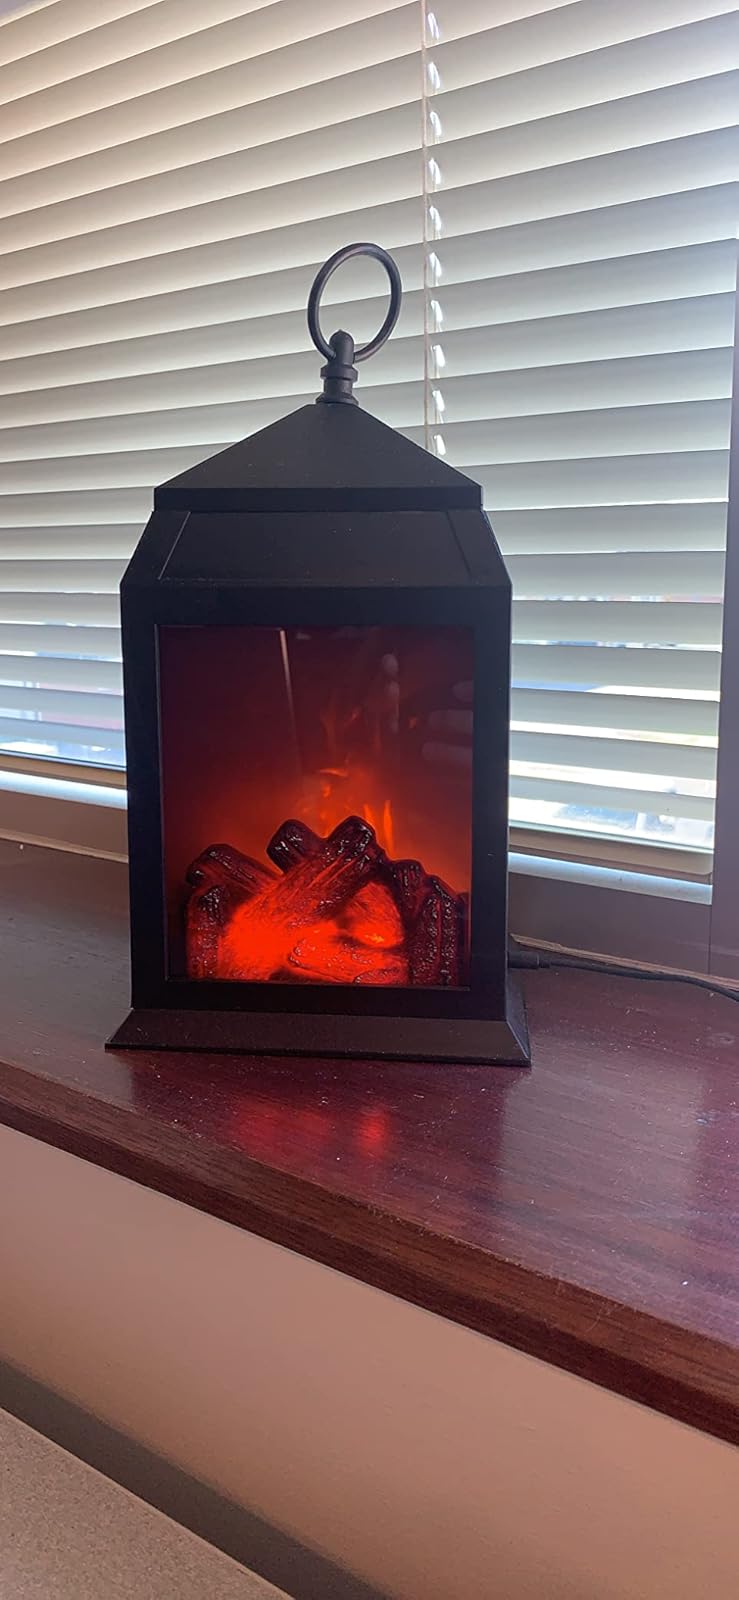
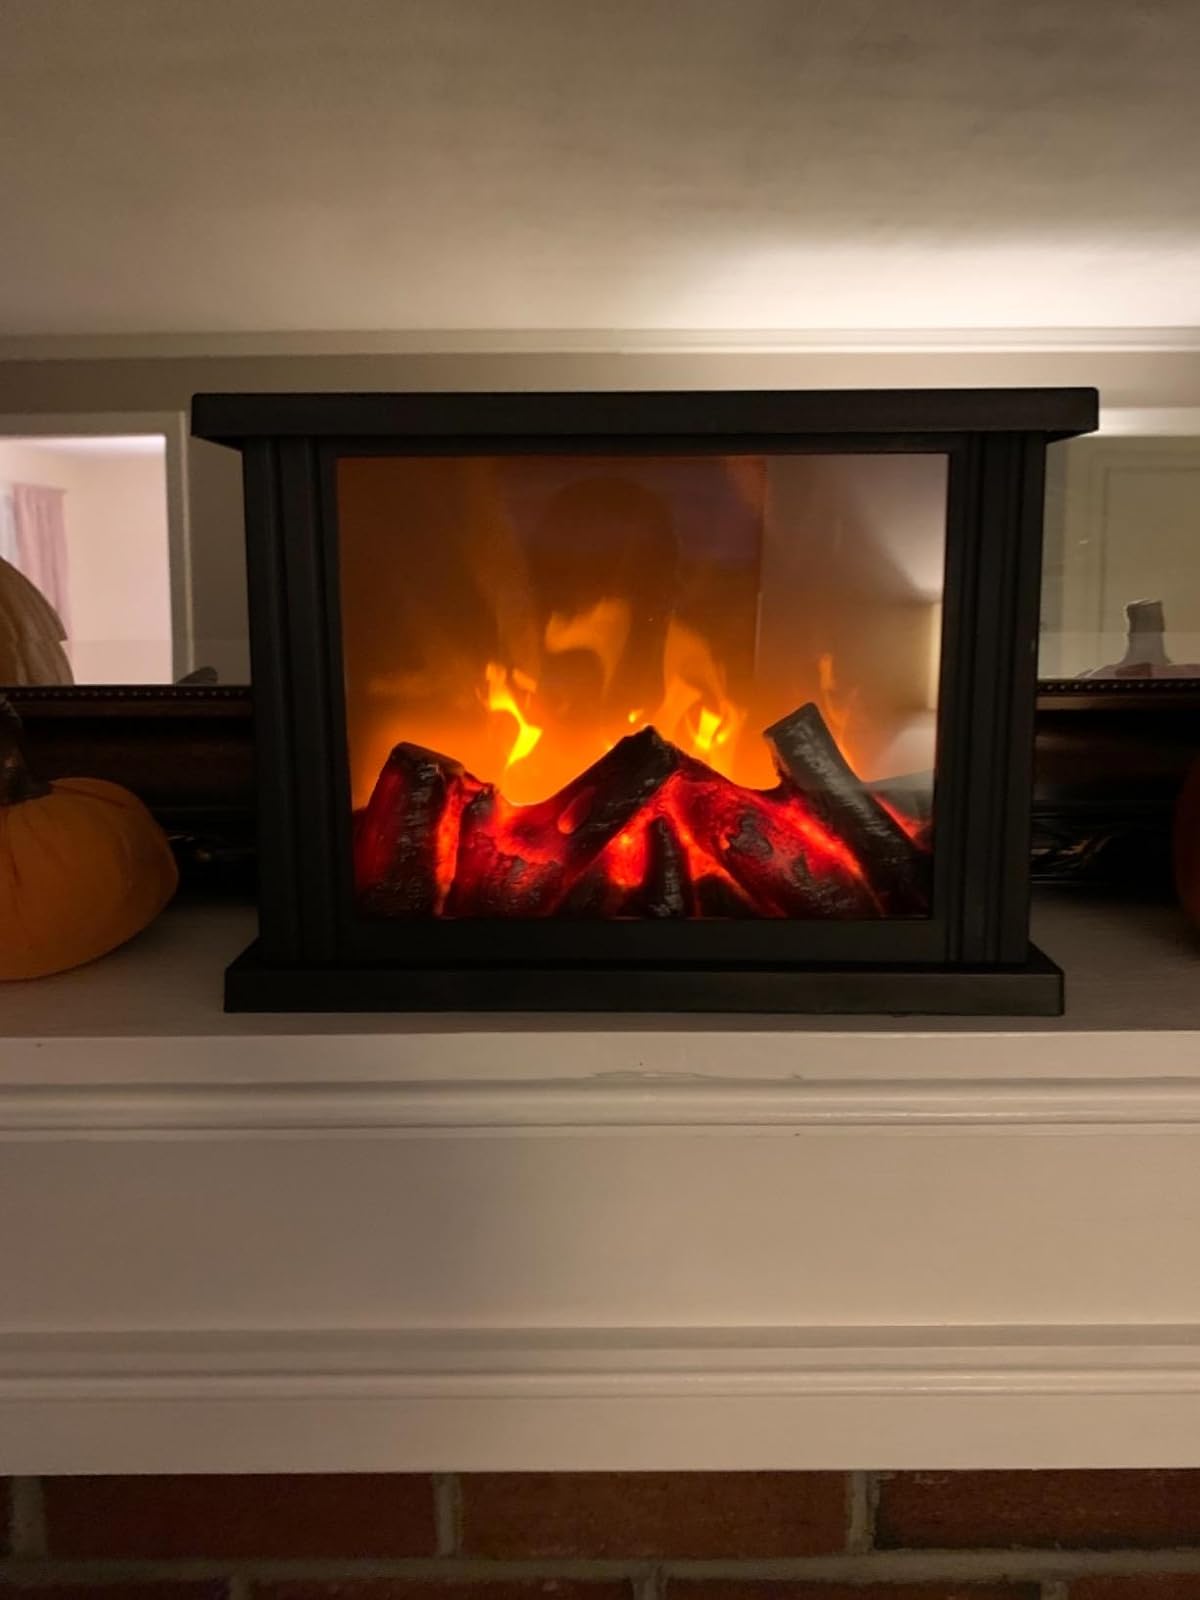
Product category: lantern
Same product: no